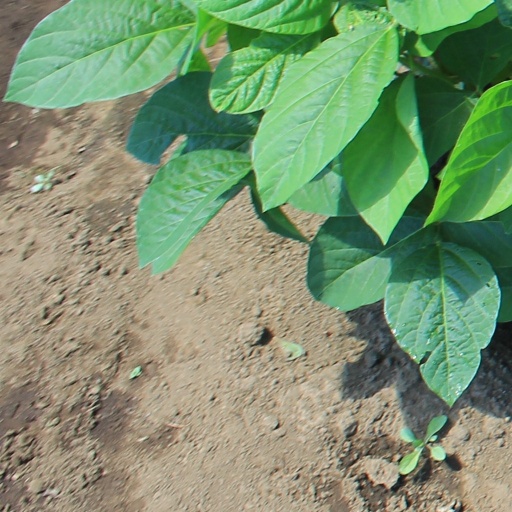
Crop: soybean